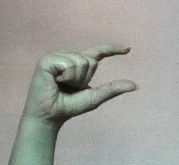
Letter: dal